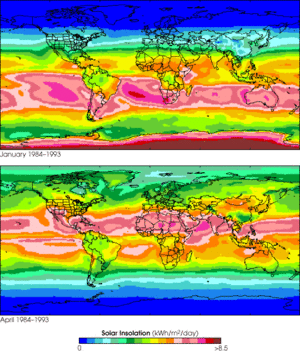
L’ensoleillement, aussi appelé insolation, est la mesure du rayonnement solaire que reçoit une surface au cours d'une période donnée, s'exprimant en mégajoules par mètre carré, MJ/m² ou en watts-heures par mètre carré, Wh/m². Cette mesure divisée par le temps d'enregistrement fournit la mesure de densité de puissance, appelée l'éclairement énergétique/irradiance, exprimé en watts par mètre carré.